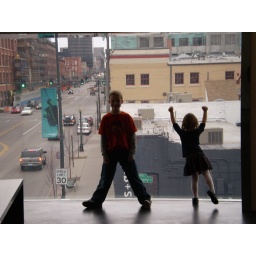
Owen and Ivy standing by the window at the Museum of Modern Art- Denver